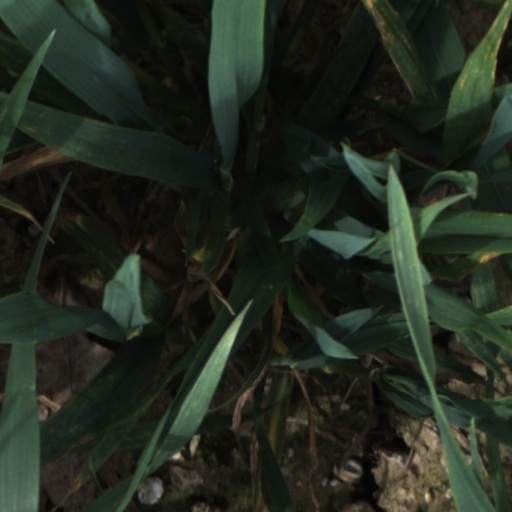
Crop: wheat